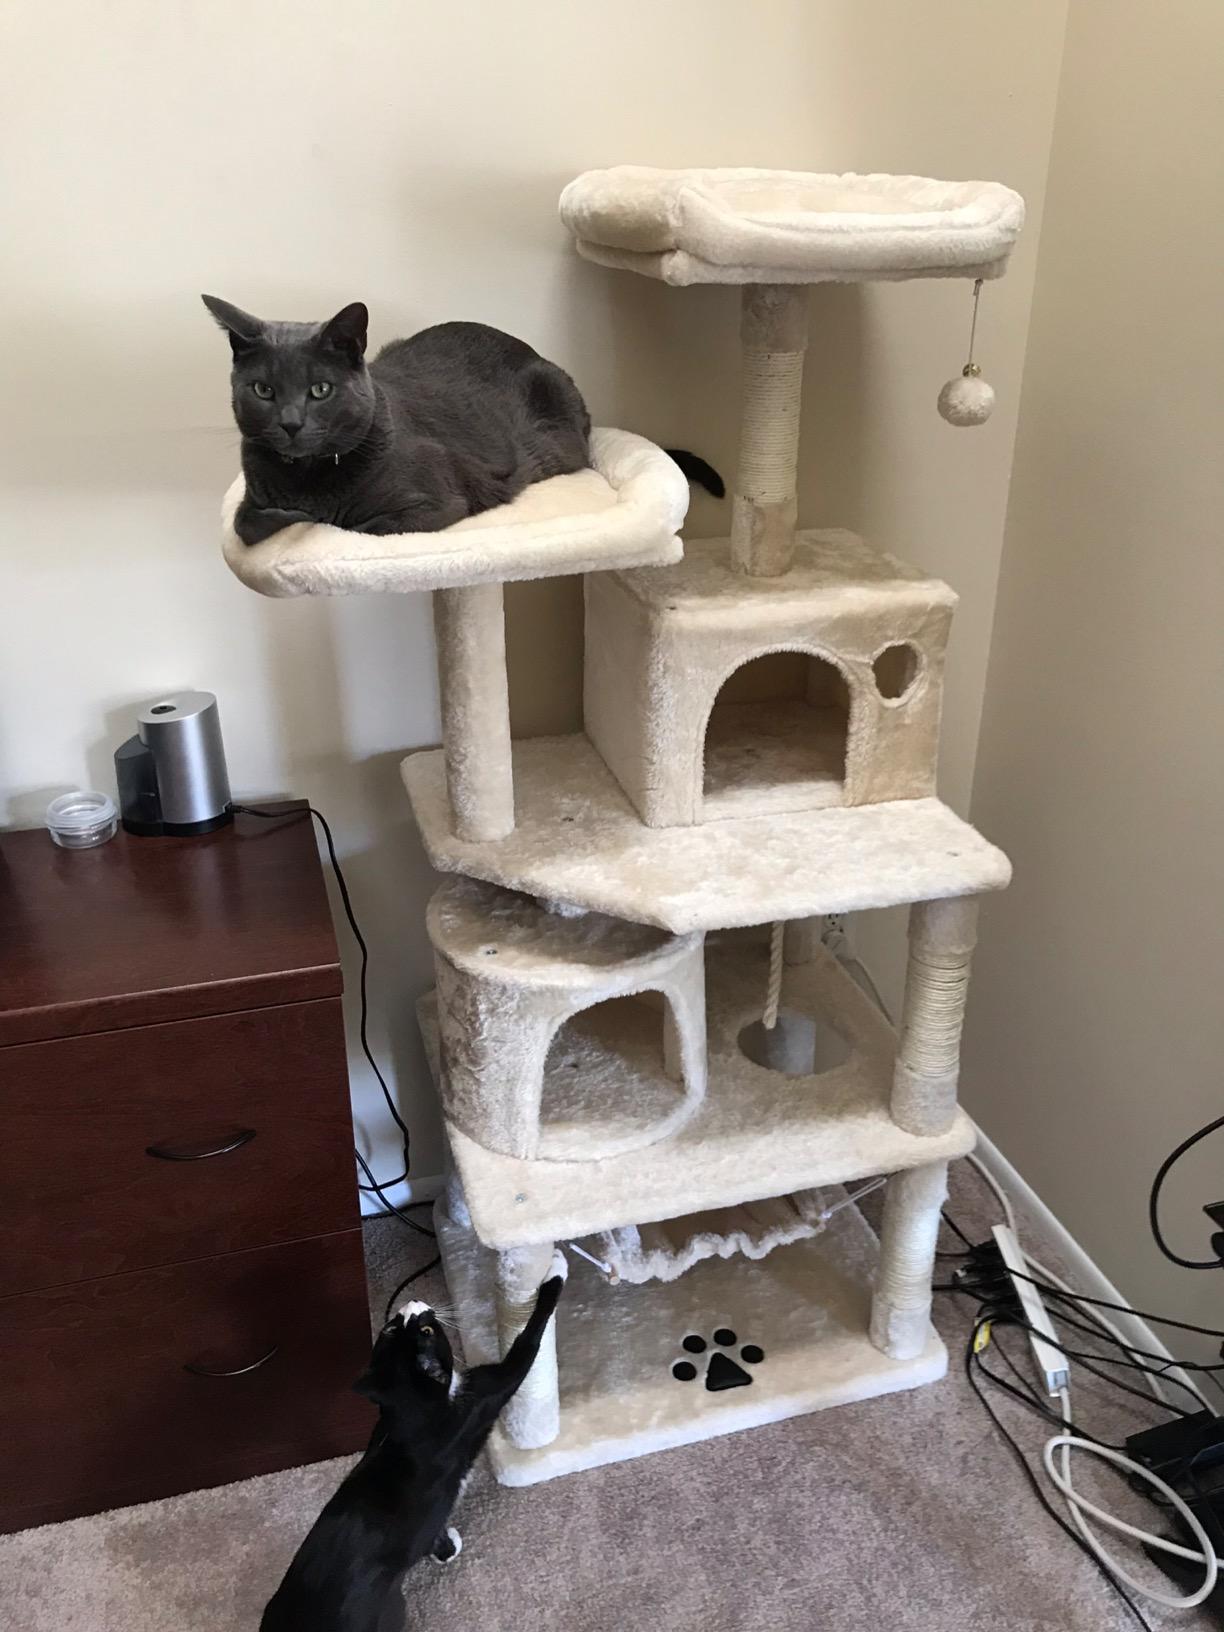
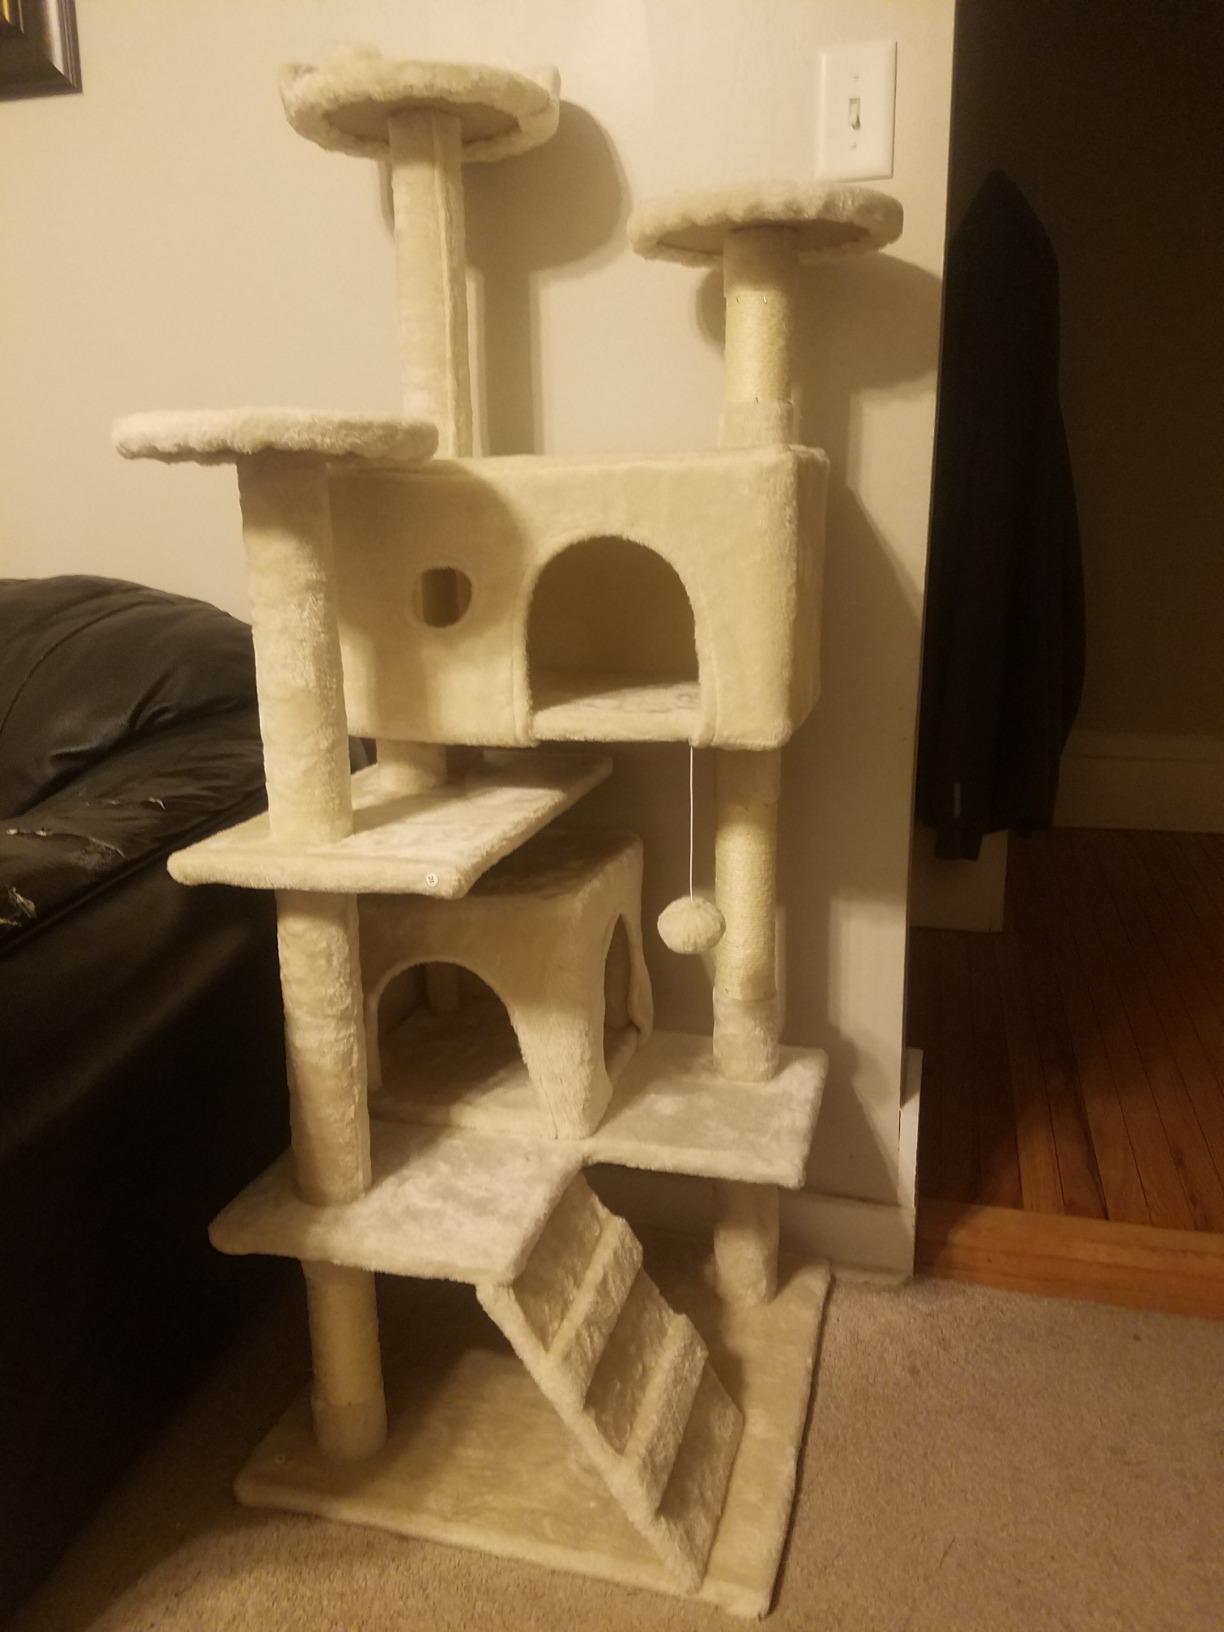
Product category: items_cat tree
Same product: no